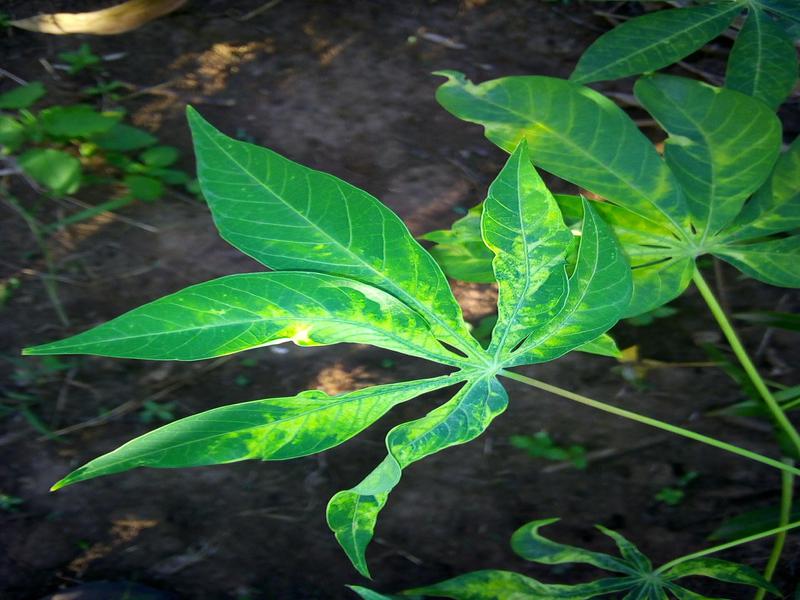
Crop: cassava
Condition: mosaic_disease